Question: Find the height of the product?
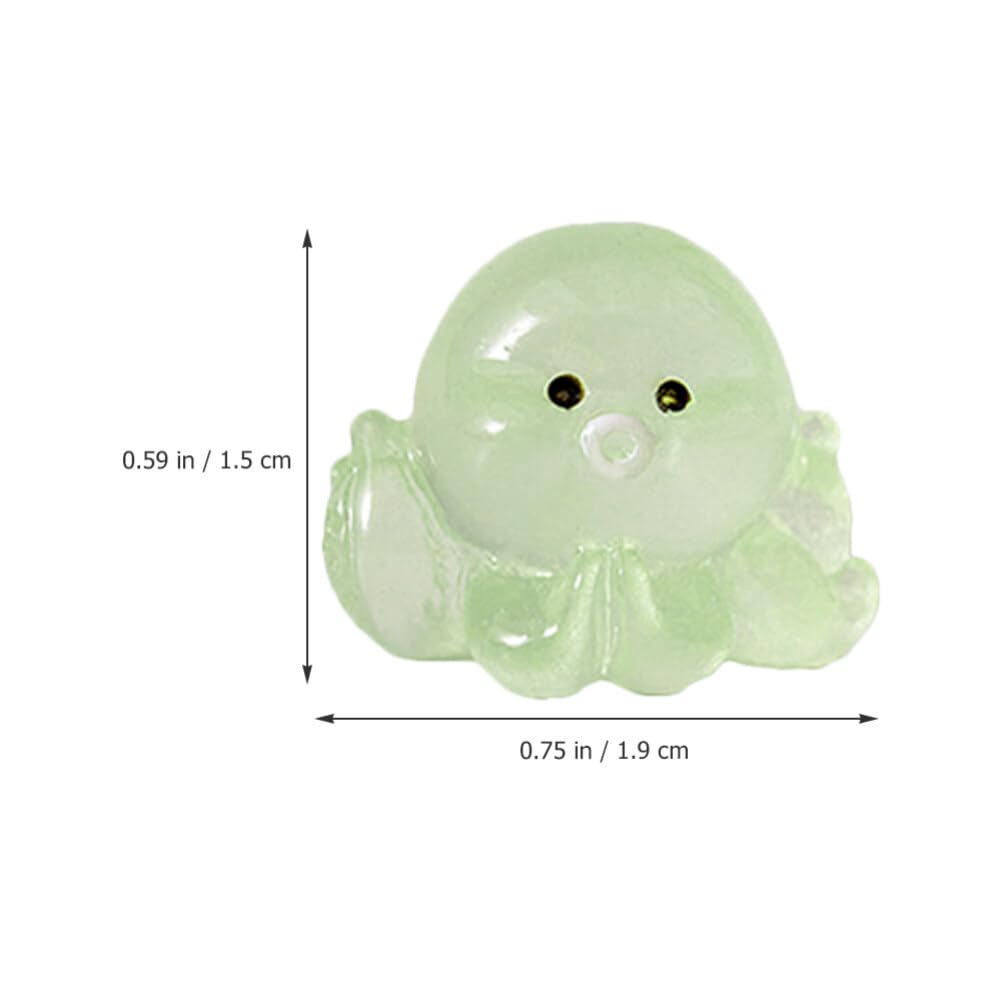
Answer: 0.59 inch